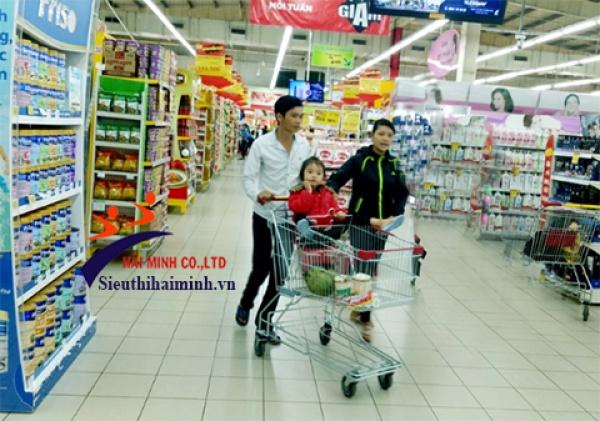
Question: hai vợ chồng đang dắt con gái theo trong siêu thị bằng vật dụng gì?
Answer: xe đẩy siêu thị